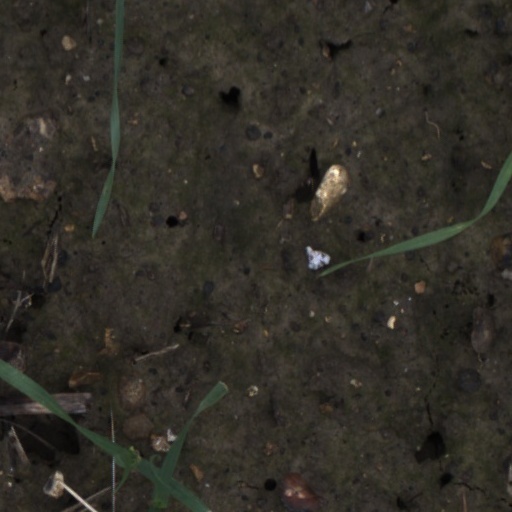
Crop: wheat